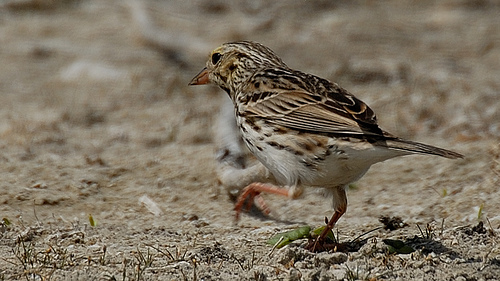
a small multi-brown shaded bird with a small beak and small black eyes.
this bird is speckled dark brown on a light brown back, has a white belly and distinctly orange feet and beak.
this bird has black eyes, orange beak, feet and tarsus, as well as white breast, belly, and abdomen, and dark and light brown wings.
this bird has a white belly, brown and black spotted back and head and a pointy orange beak.
the small bird has orange tarsus and feet, and a white belly and breast with black and brown spotted feathers.
the is colorful bird has a short beak with long legs
this particular bird has a belly that is white and brown
this bird has a light brown bill with brown secondaries and light brown feet.
this bird has wings that are brown and has a white belly
this is a small brown bird with a gray underside with brown streaks on the sides and breast.
Species: Grasshopper Sparrow